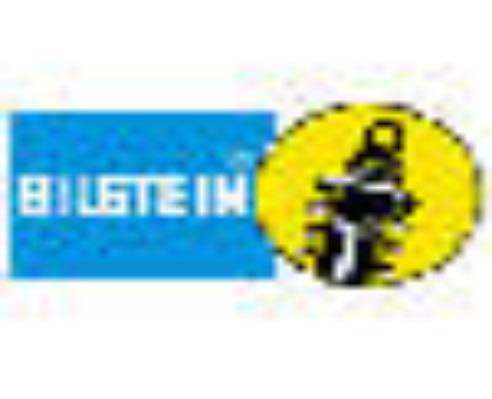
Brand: Bilisten
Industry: Transportation